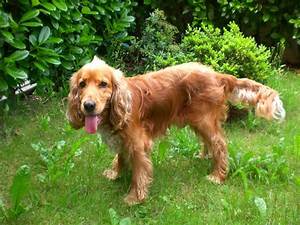
Label: dog